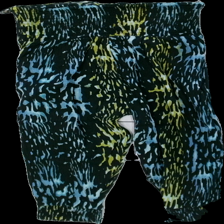
View: front
Type: Trousers
Category: Ladies
Brand: Lindex
Colors: Black, Turquoise, Yellow
Material: 100% cotton
Pattern: Animal print
Cut: Loose
Size: L
Season: All
Smell: Minor
Holes: Major
Price range: <50
Recommended usage: Export
Comment: stort hål insida ben